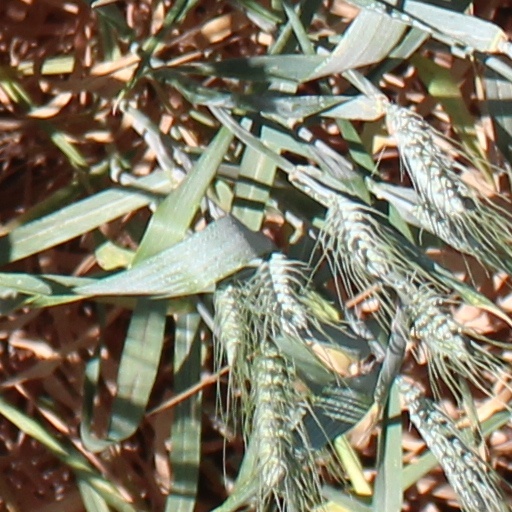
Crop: wheat